Chap Petersen

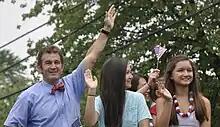
Chap Petersen and family during 2015 Fairfax City 4th of July parade.

John Chapman "Chap" Petersen (born March 27, 1968) is an American politician. A Democrat, he served in the Virginia House of Delegates 2002–06, was elected to the Virginia State Senate in November 2007, and was reelected in 2011. He represented the state's 34th district, made up of the city of Fairfax and large parts of Fairfax County. In June 2023, Petersen lost the Democratic primary for District 37 to Saddam Azlan Salim. Salim won the general election, and assumed office on January 10, 2024.